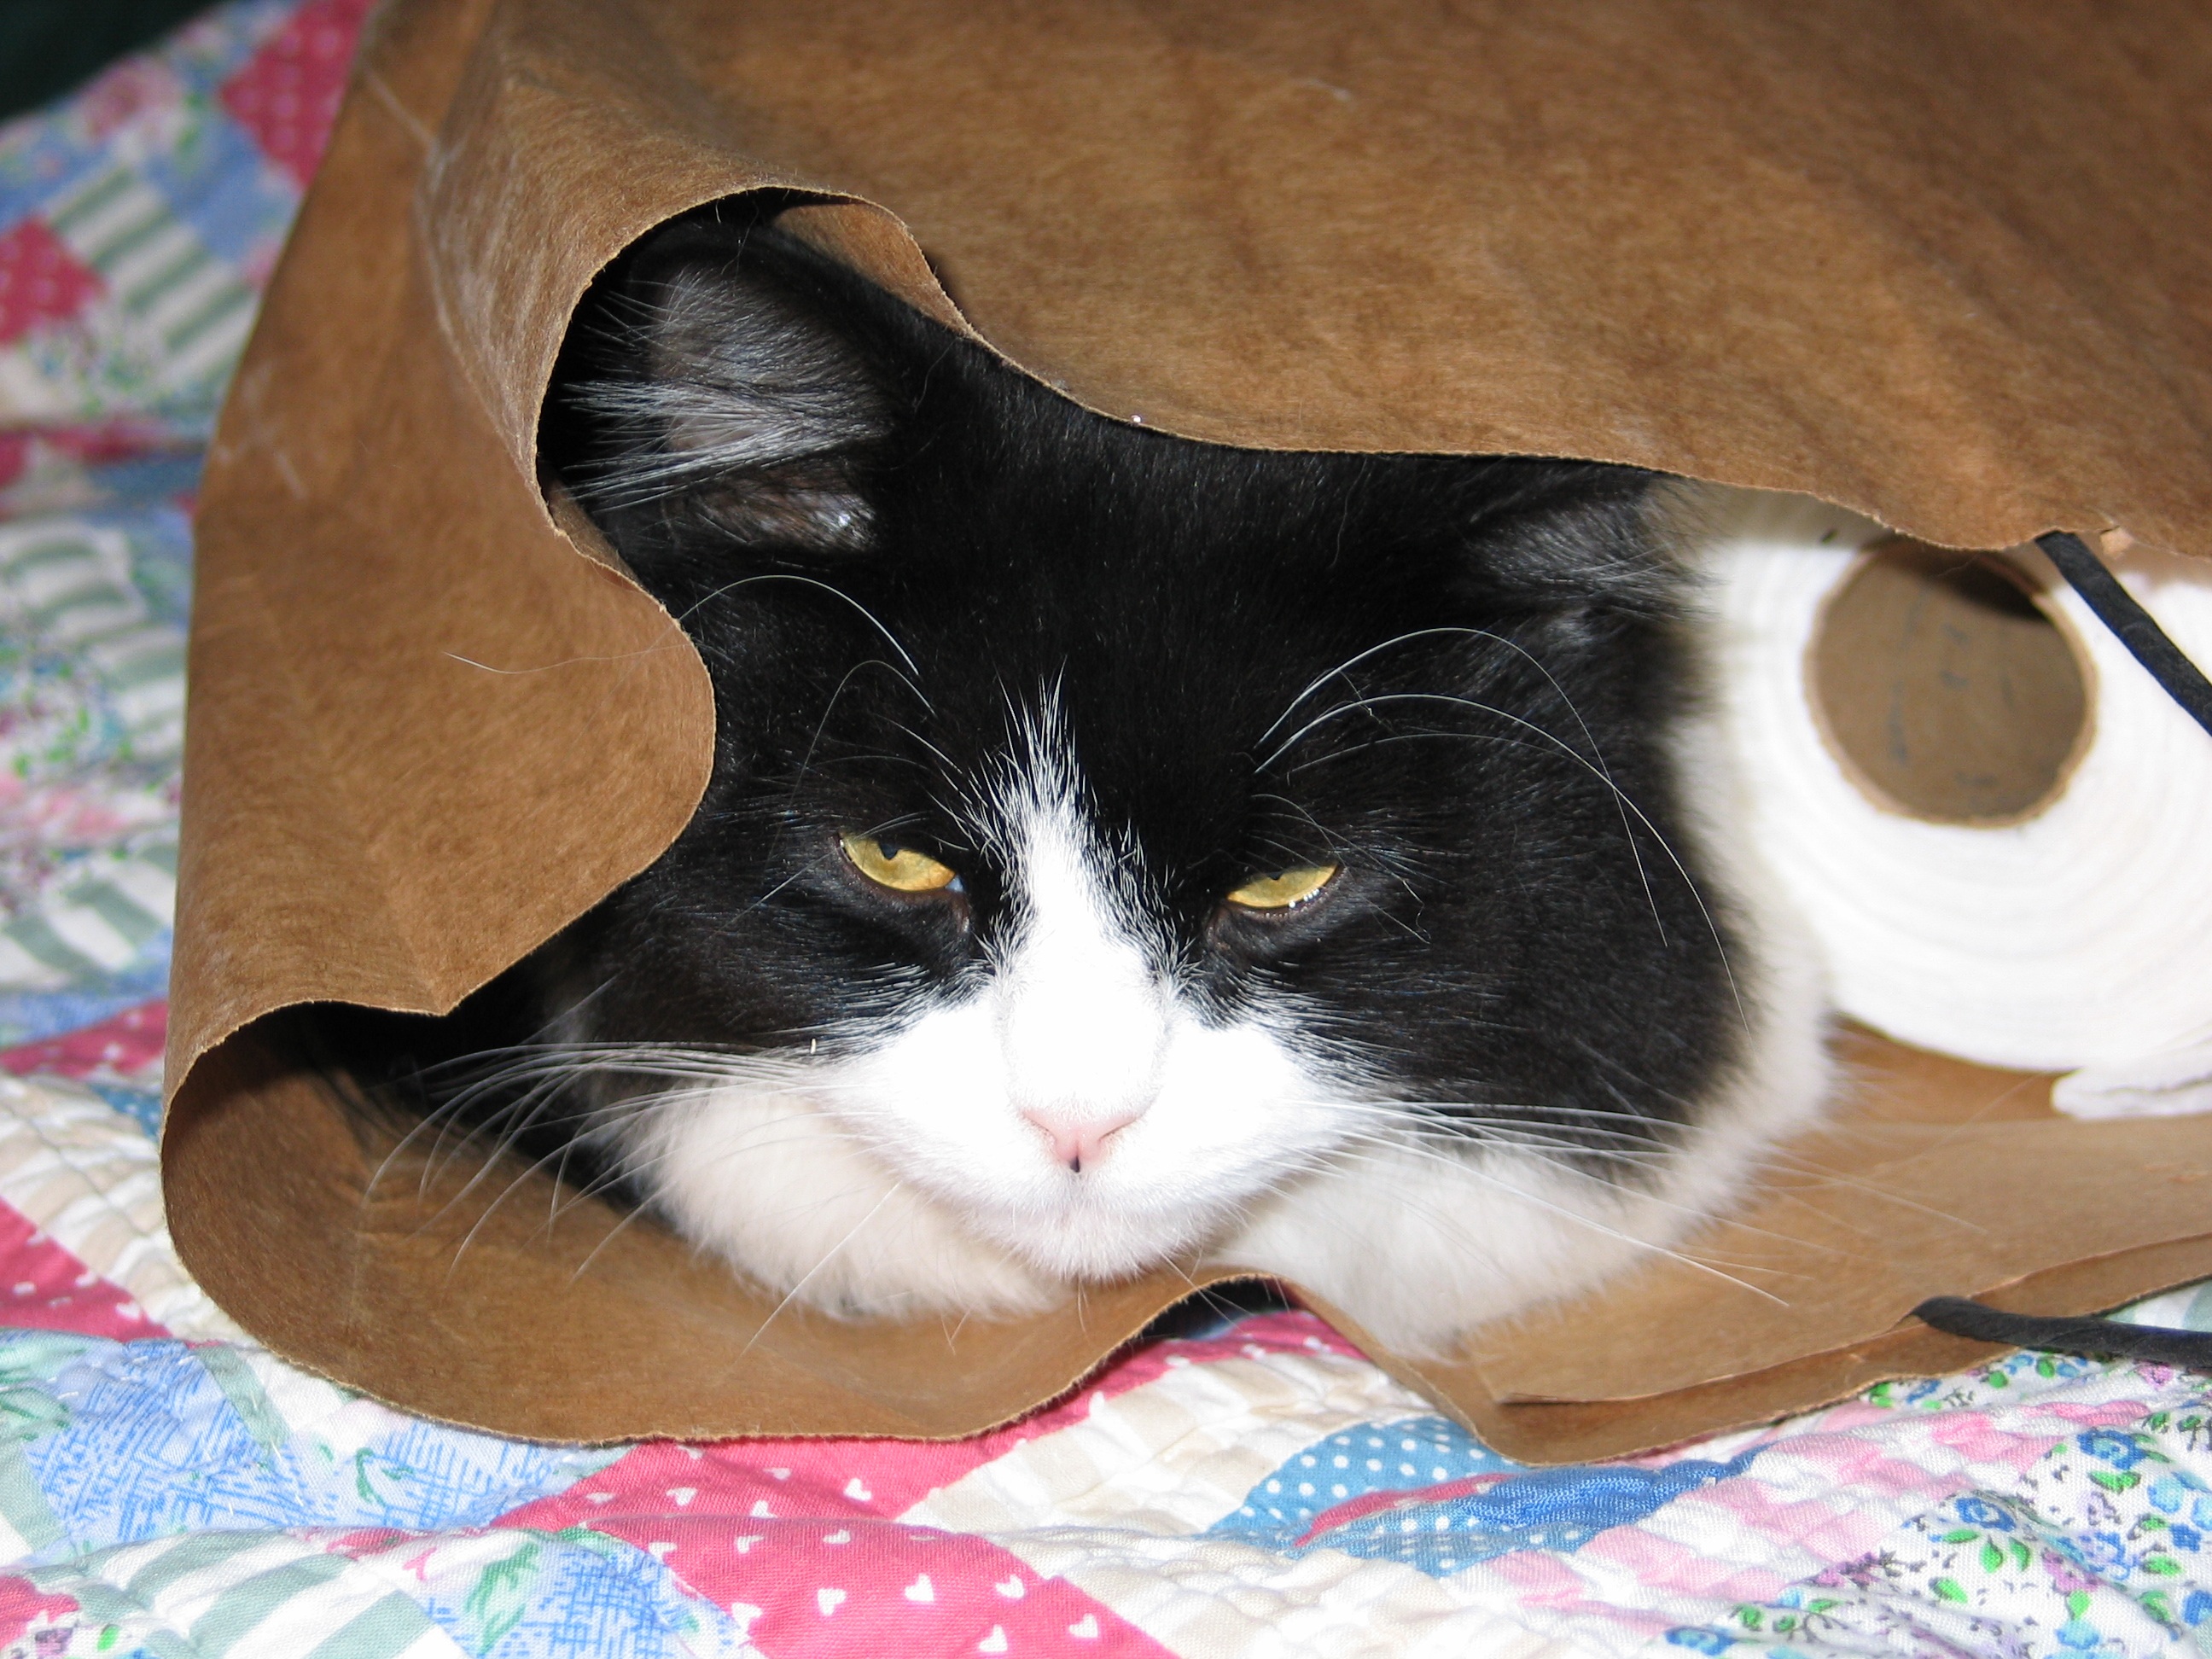
animal, cute, pet, fur, cat, feline, bag, mammal, toilet, paper, nose, eyes, whiskers, fun, furry, roll, vertebrate, funny, domestic, go away, cleanliness, small to medium sized cats, cat like mammal